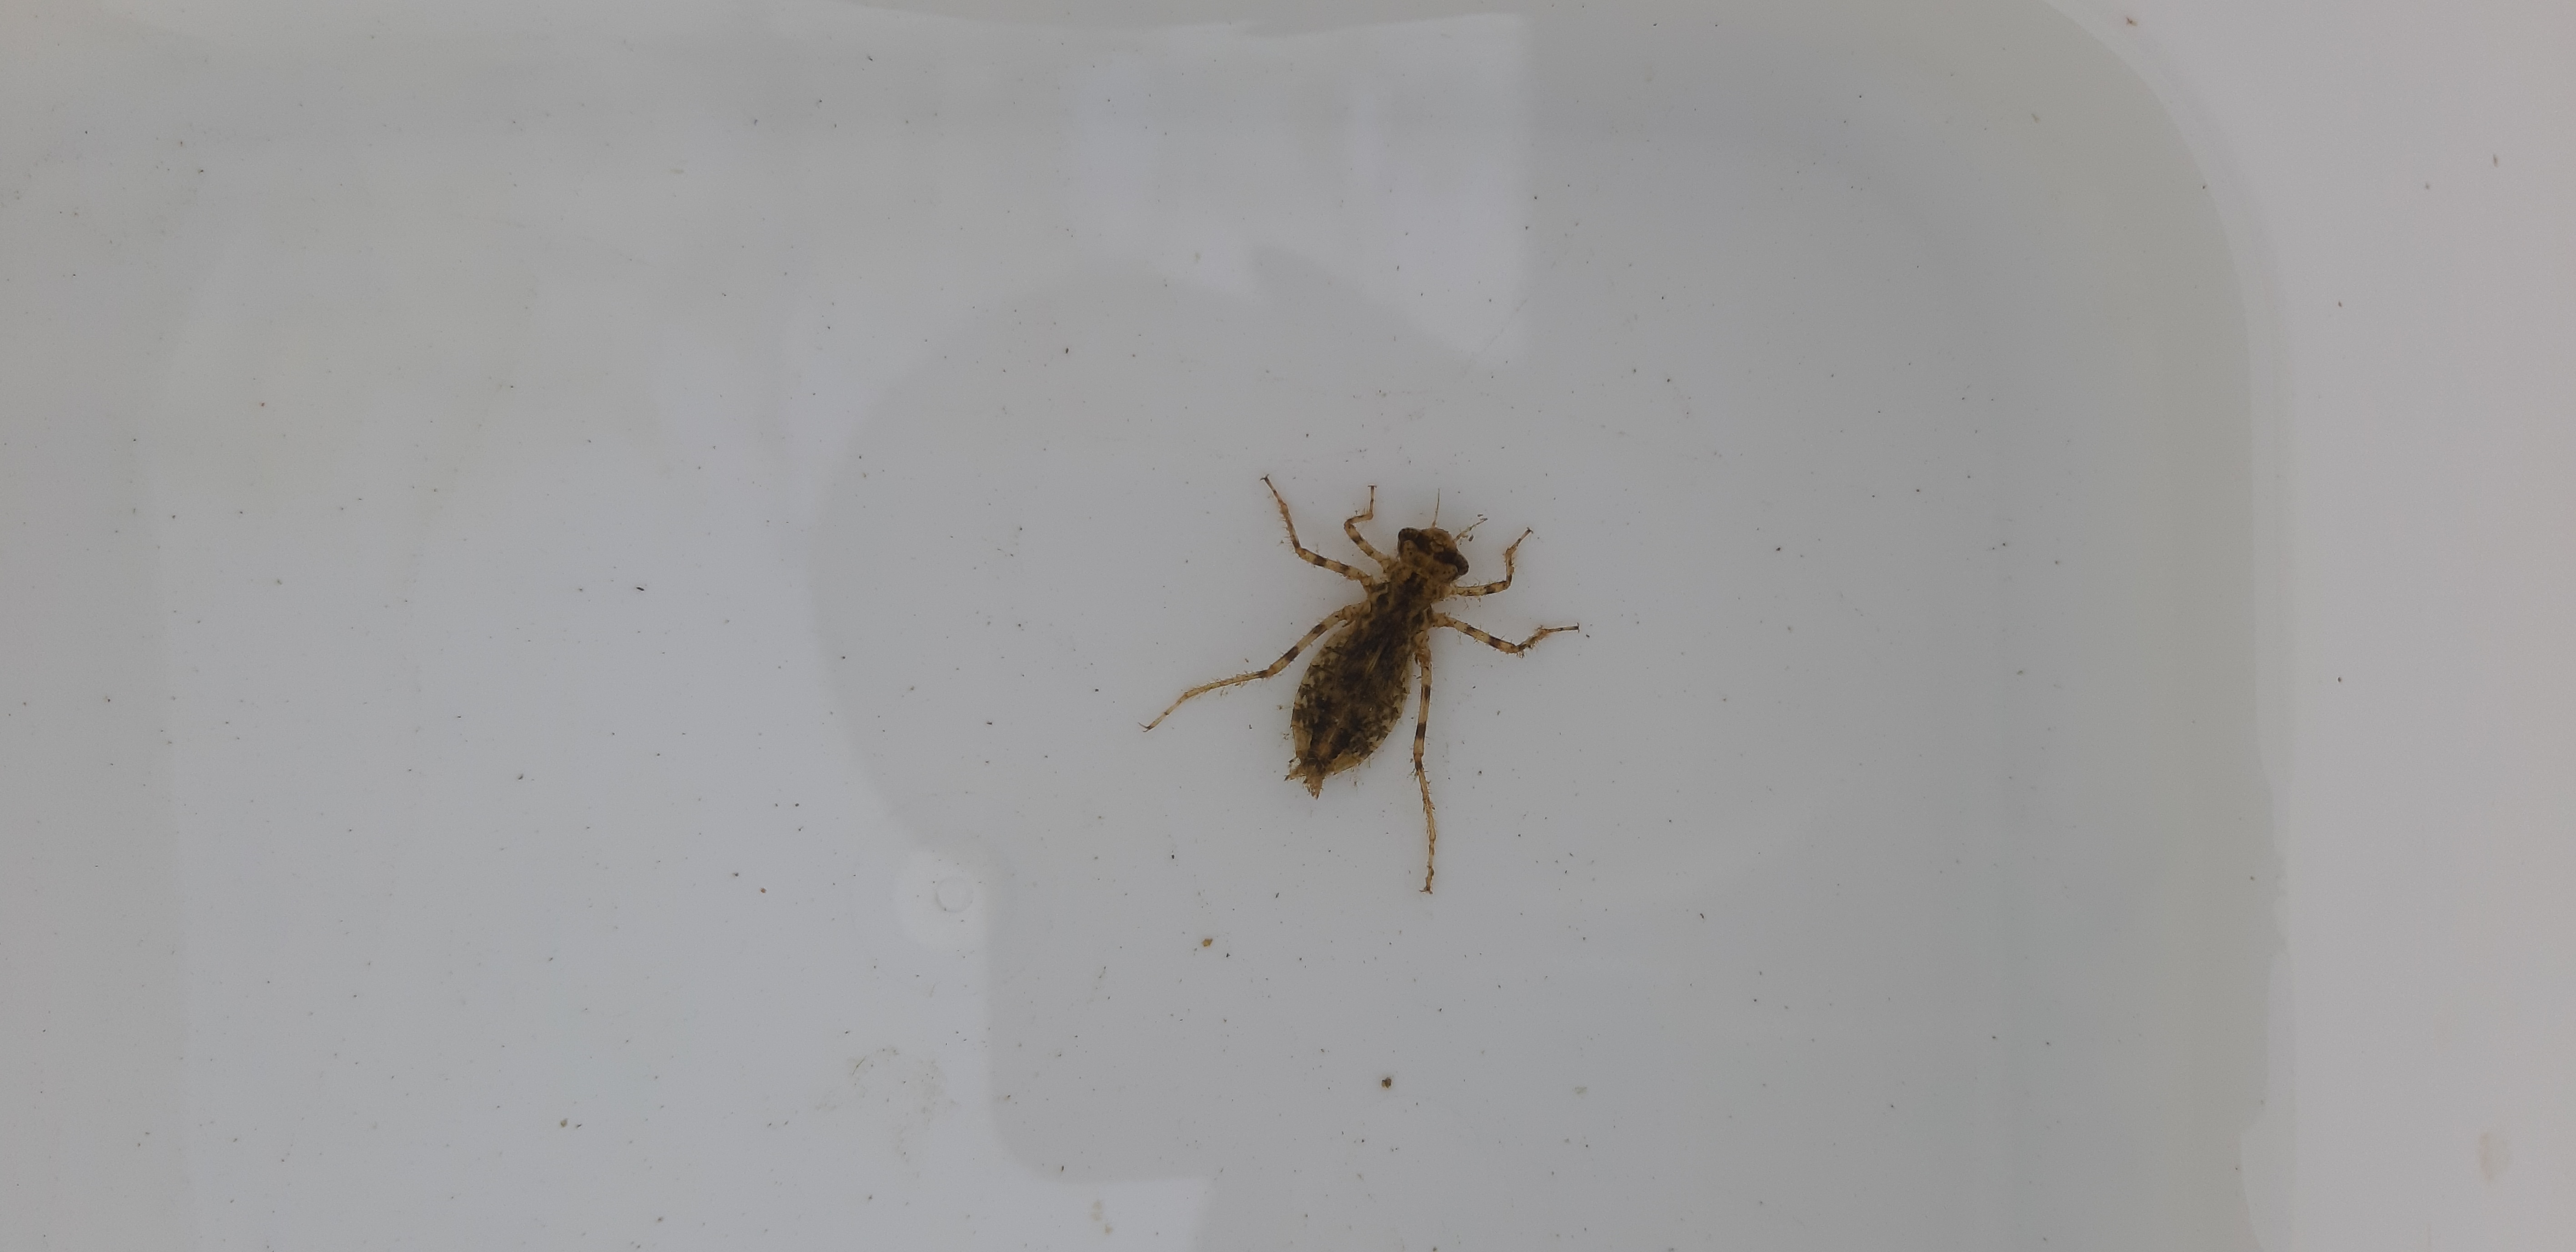
Macroinvertebrate group: dragonflies